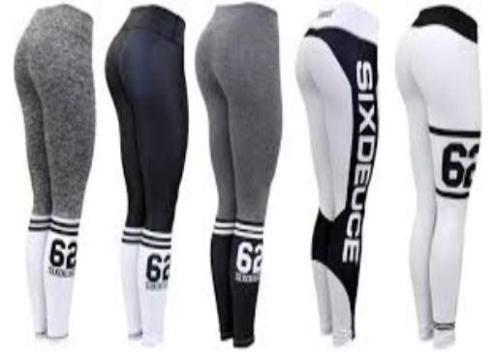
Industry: Clothes